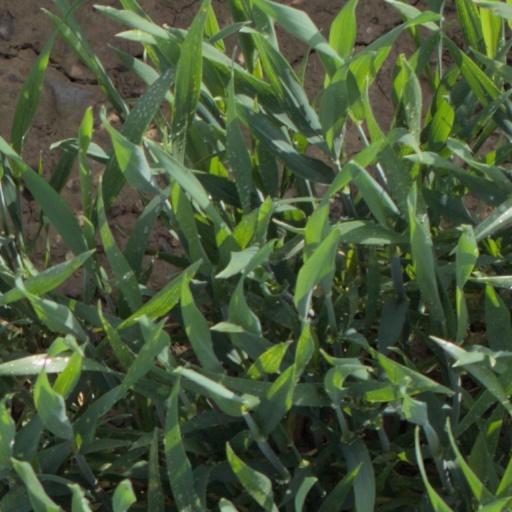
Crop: wheat